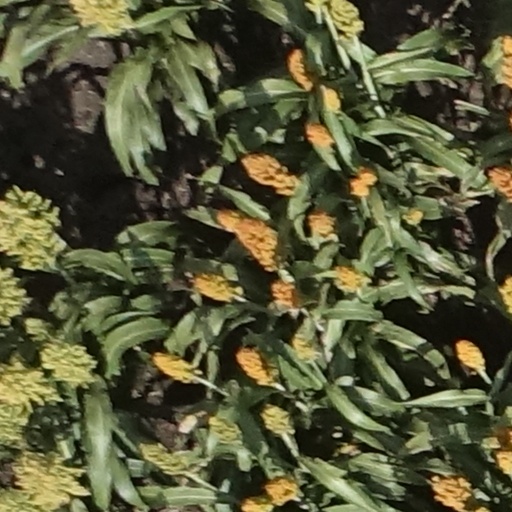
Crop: sorghum